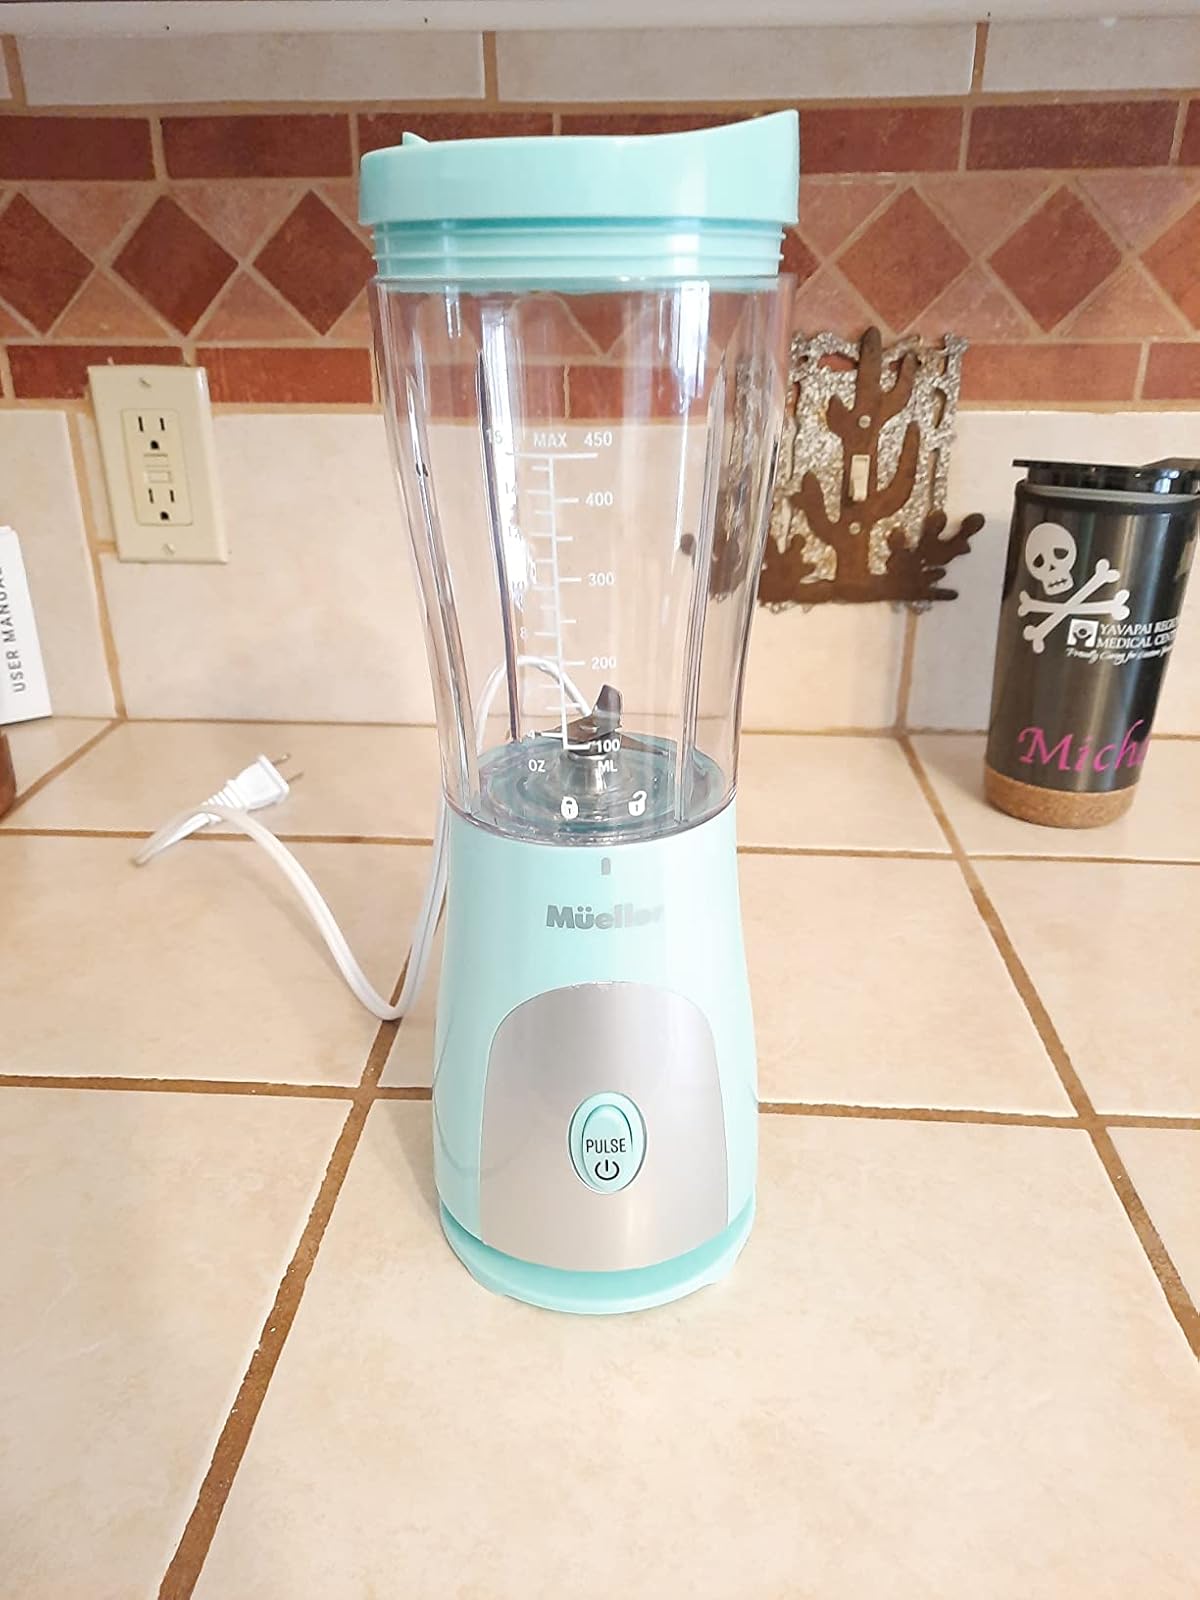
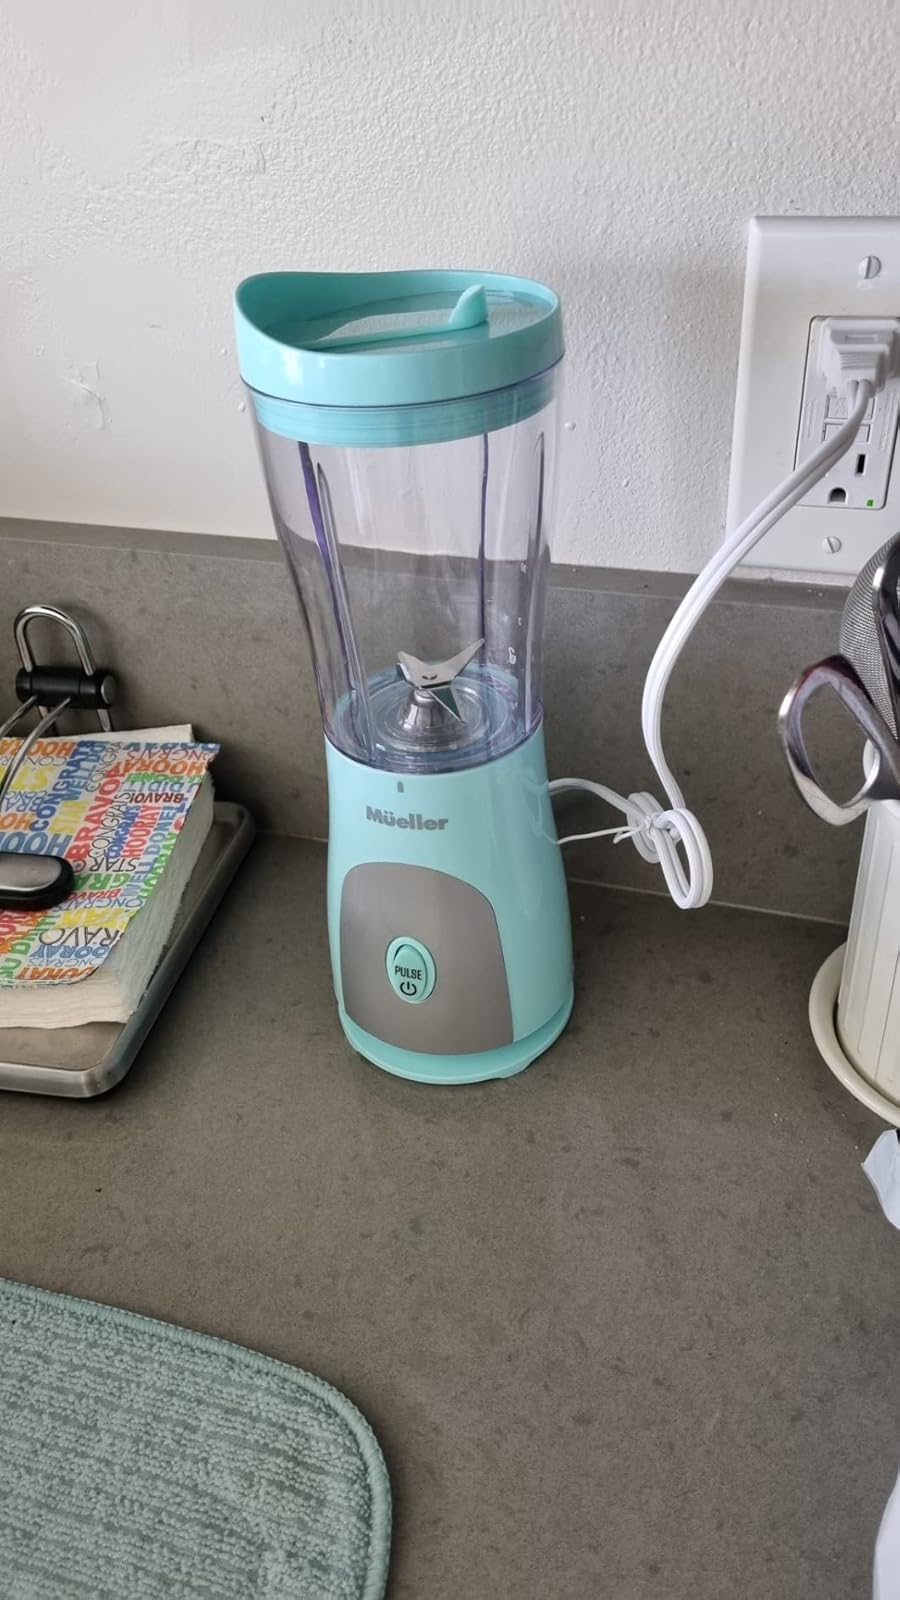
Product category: items_blender
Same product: yes